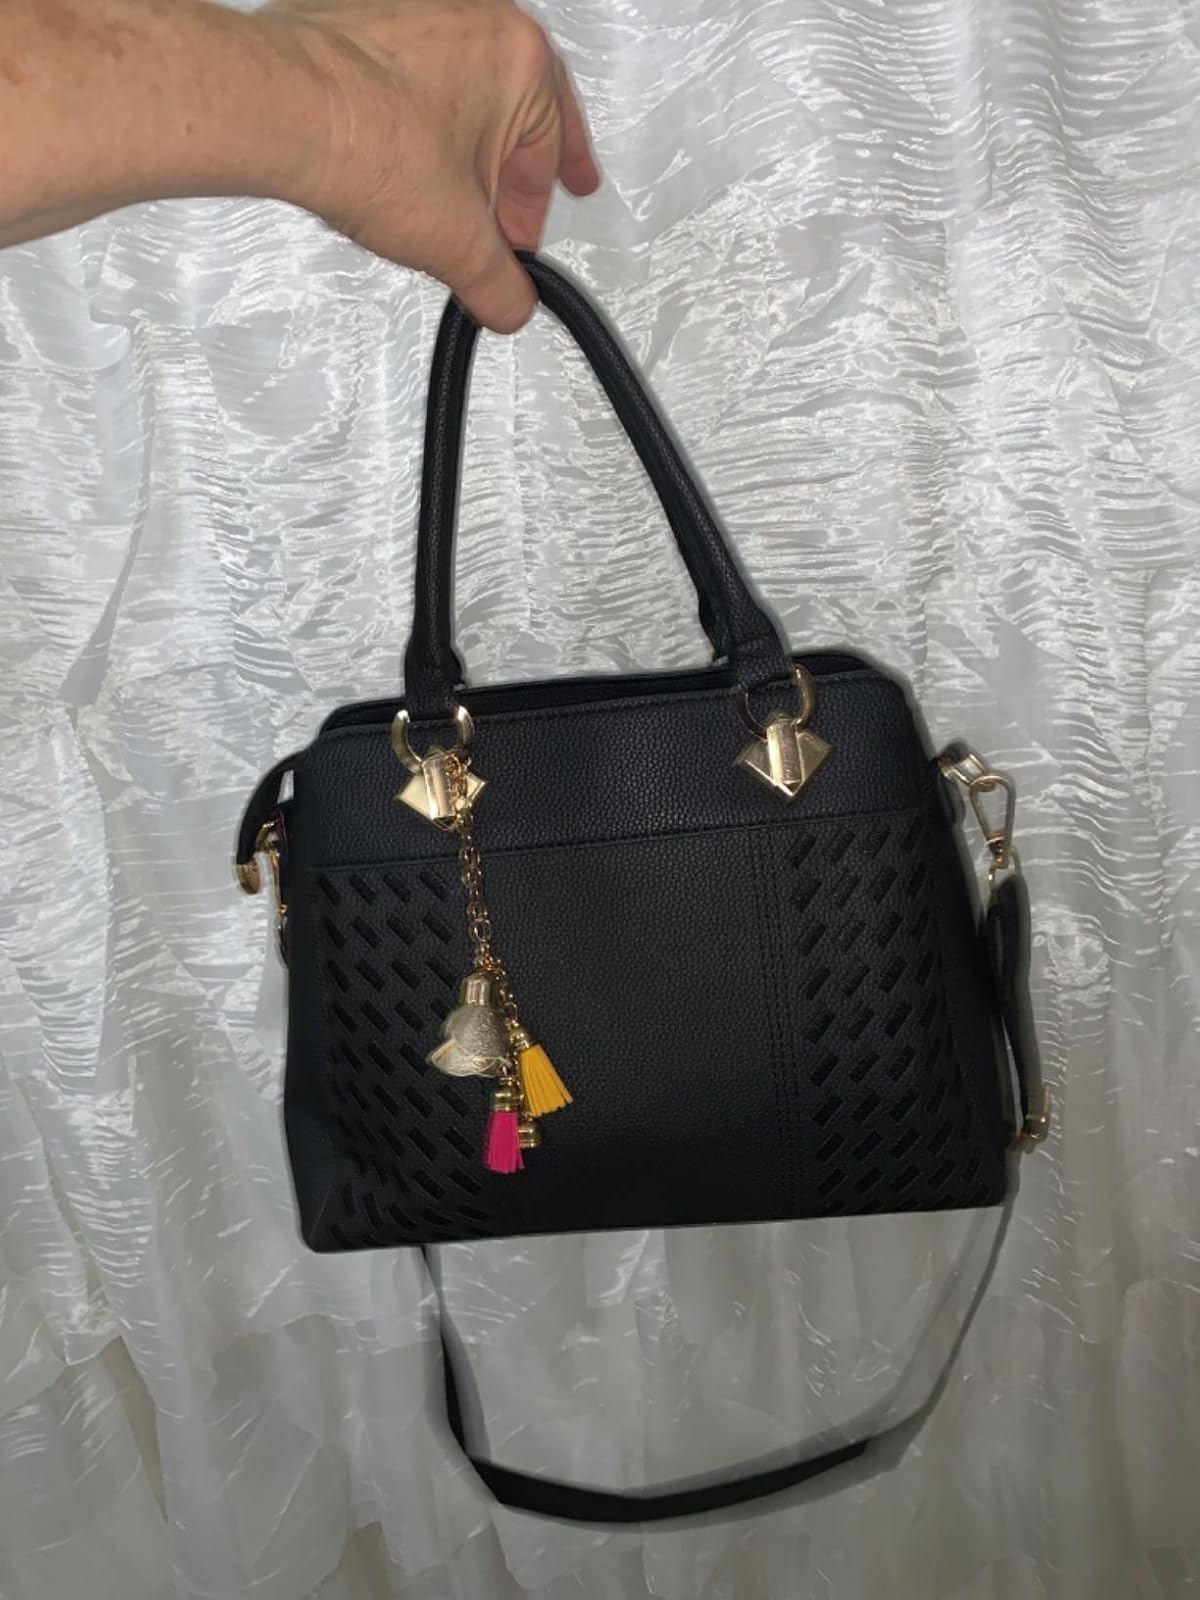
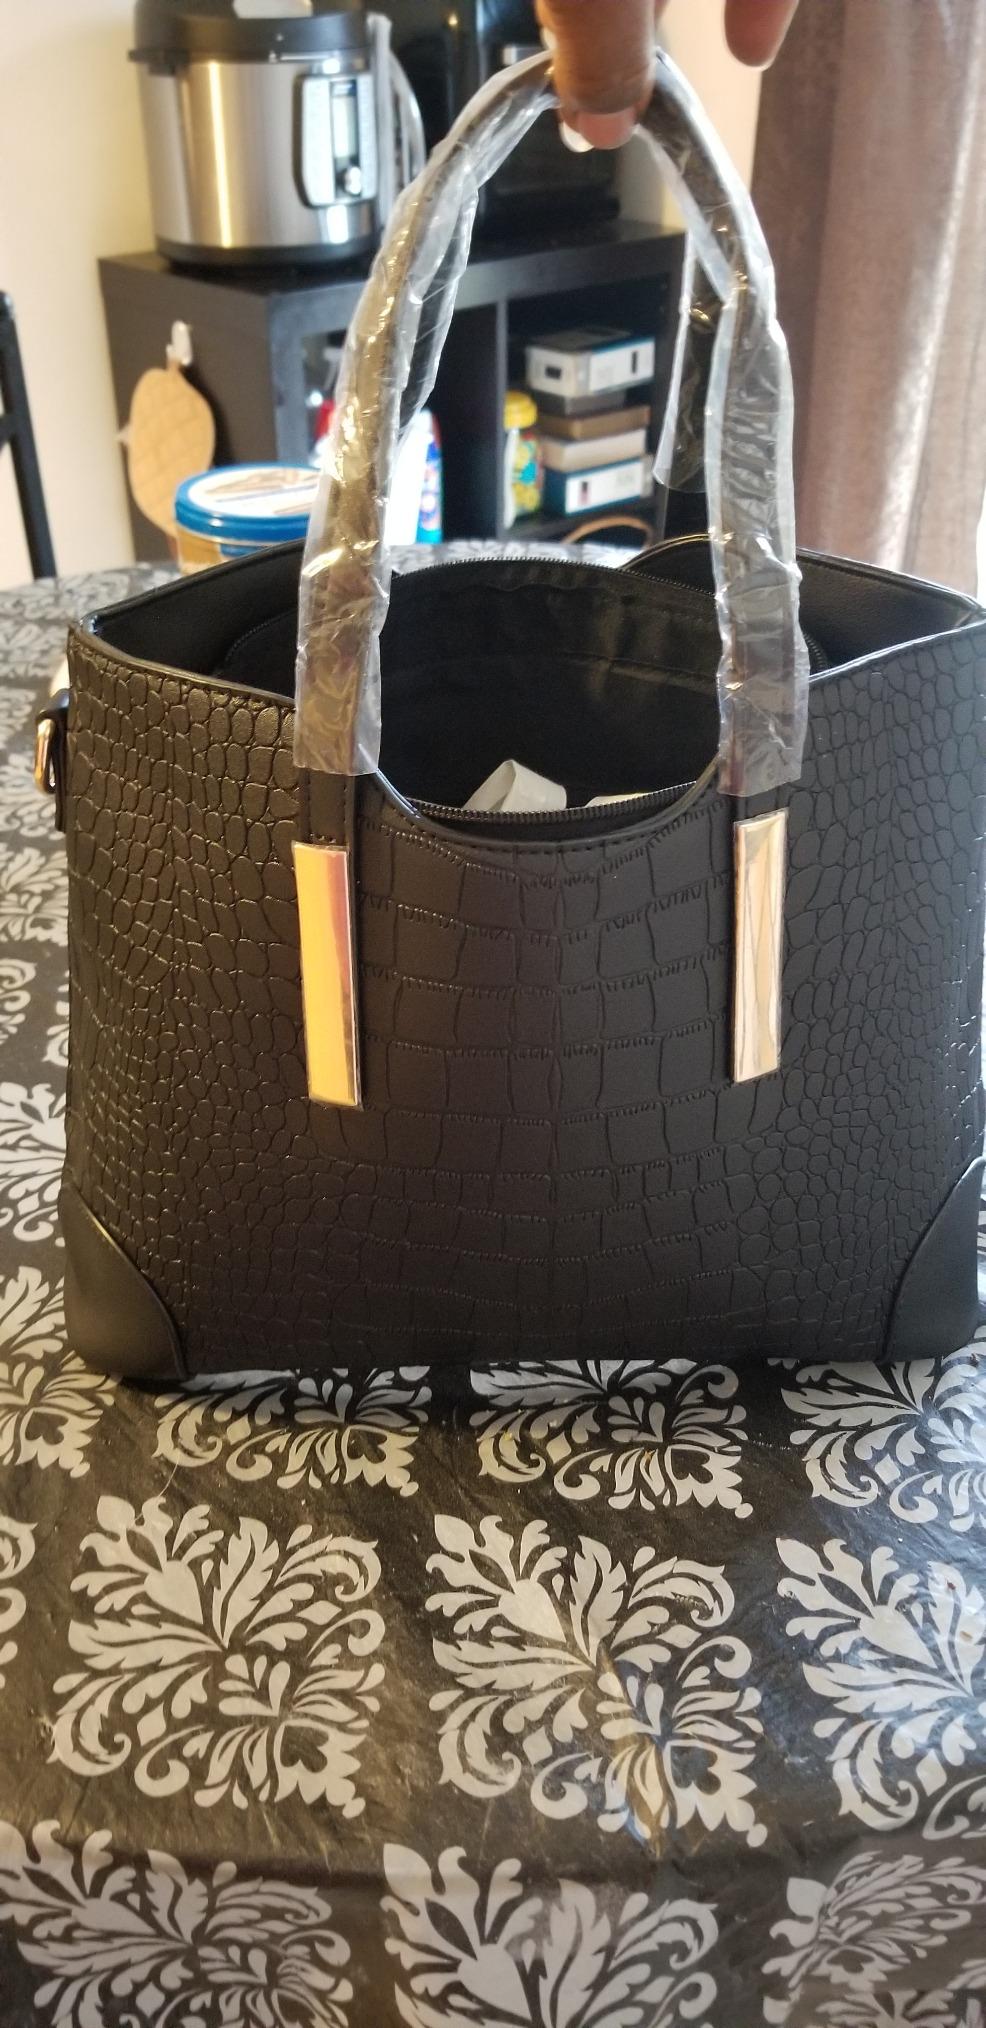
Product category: accessories_handbag
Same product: no